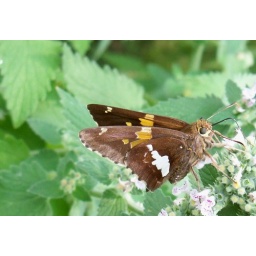
Small, brown butterfly in front yard, drinking from flowers. Less than 1 ft away.